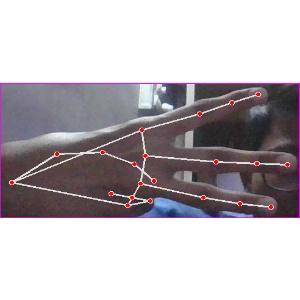
अक्षर: भ